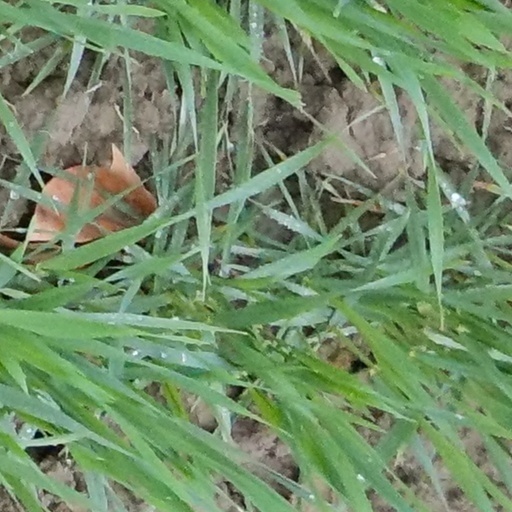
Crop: wheat